Tarabai

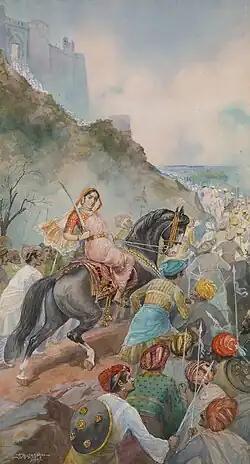
A 1927 depiction of Tarabai in battle by noted Marathi painter M. V. Dhurandhar

As the regent, Tarabai took charge of the war against the Mughal emperor Aurangzeb's forces. Tarabai was skilled in cavalry movement and made strategic movements herself during wars. She personally led the war and continued the fight against the Mughals. A truce was offered to the Mughals in such a way that the Mughal emperor promptly rejected it, and Tarabai continued the Maratha resistance.